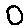
Label: 0